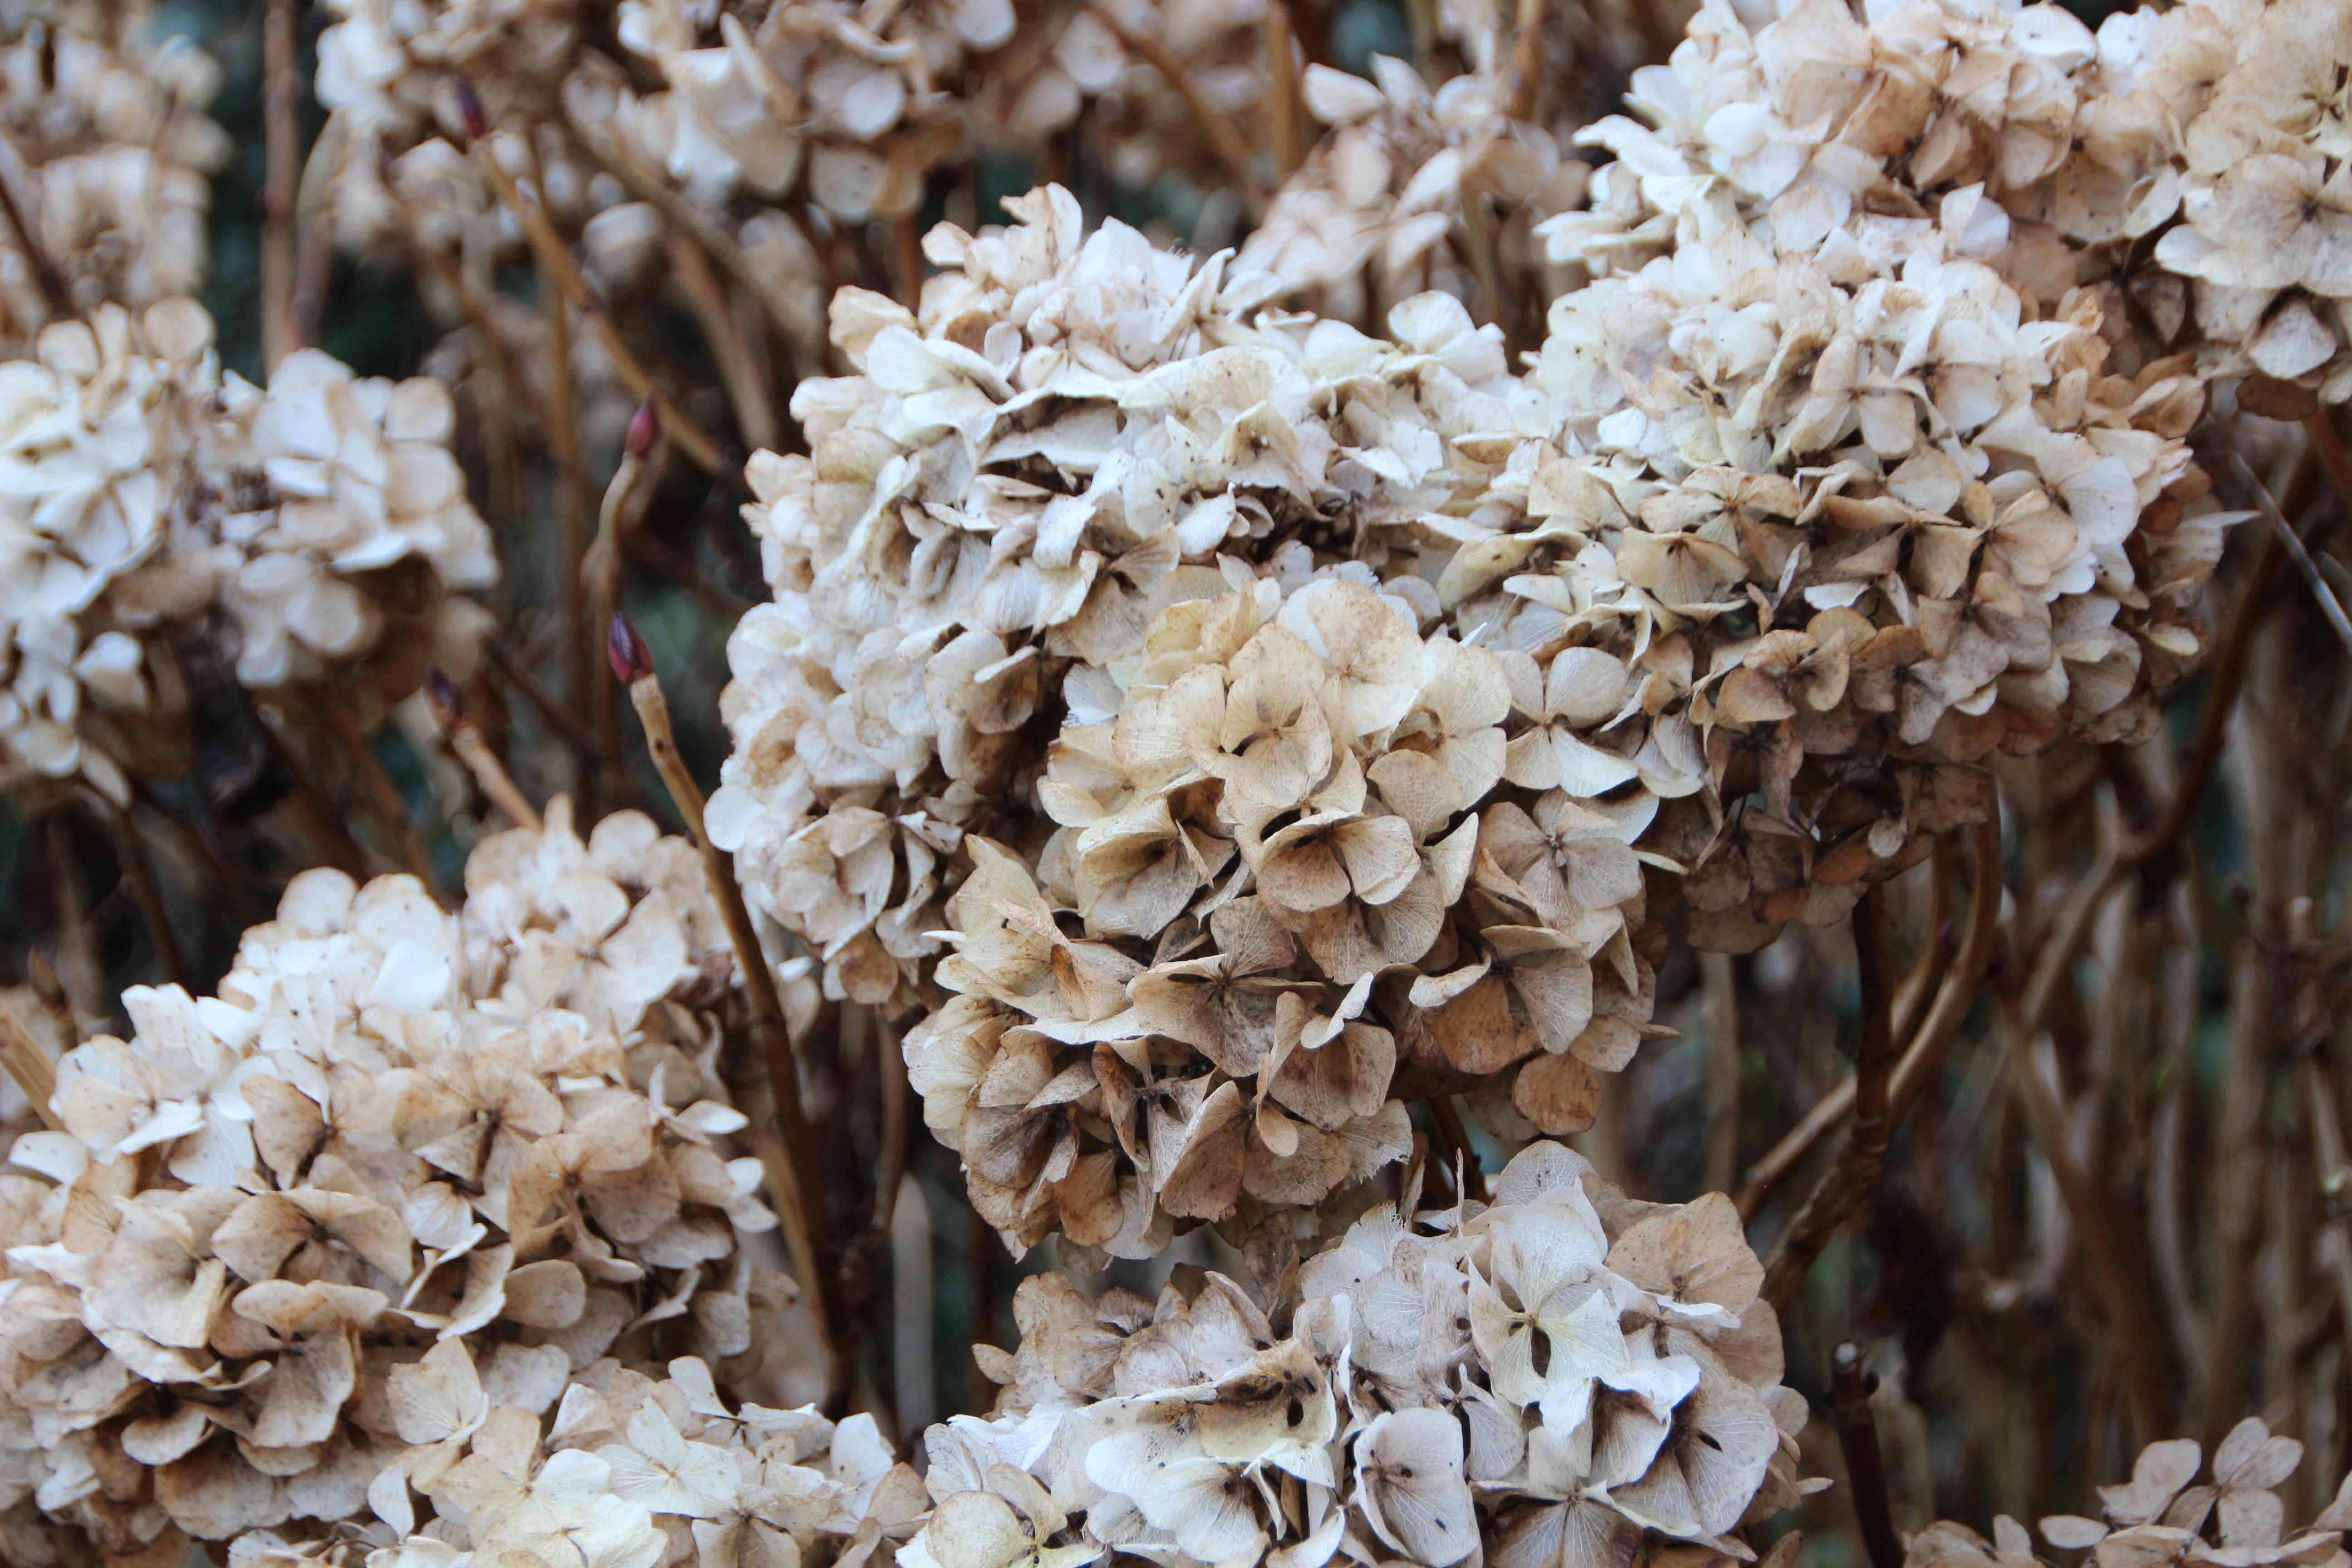
branch, plant, flower, bush, spring, botany, mushroom, garden, flora, hydrangea, season, close up, fungus, withered, faded, circuit, macro photography, oyster mushroom, edible mushroom, shiitake, medicinal mushroom, hen of the wood